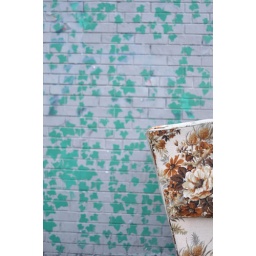
An old chair in front of a wall with painted leaves on it off of Flatbush on 7th avenue